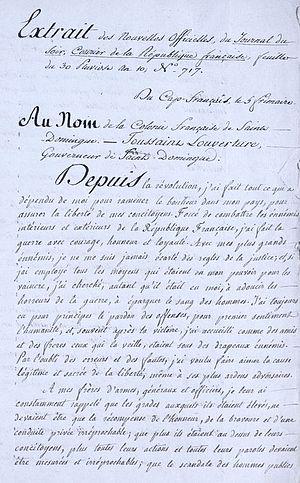
Acte écrit de Toussaint Louverture contre l'insurrection de 1801.
François-Dominique Toussaint Louverture, à l'origine Toussaint de Bréda, né vers 1743 près du Cap-Français, et mort en captivité le 7 avril 1803 à La Cluse-et-Mijoux, dans le département du Doubs, en France, est un général et homme politique franco-haïtien d'origine afro-caribéenne.
Le caféier vient de la province de Kaffa, en Éthiopie. Sa culture se répand dans l'Arabie voisine, où sa popularité a profité de la prohibition de l'alcool par l'islam. Appelé K'hawah, qui signifie « revigorant », sa rareté l'a rendu très cher en Europe jusqu'au premier tiers du XVIIIᵉ siècle. Puis sa culture déferle en quatre vagues, Java des années 1720, La Réunion des années 1730-1740, le Suriname des années 1750-1770 et Saint-Domingue des années 1770-1780.